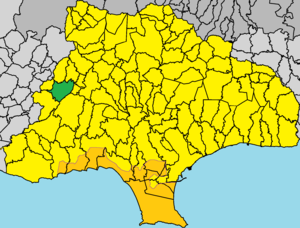
Malliá est un village de Chypre situé dans le district de Limassol.